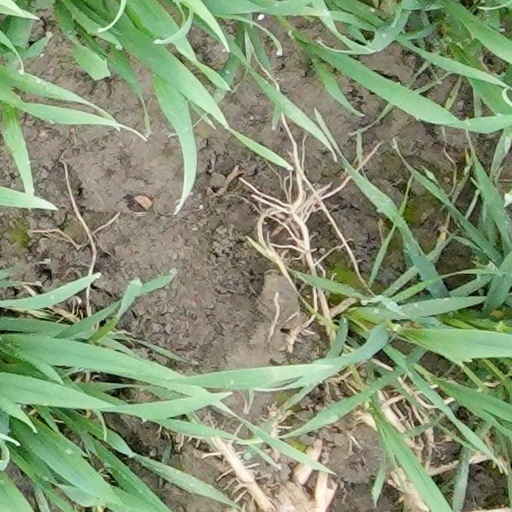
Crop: wheat